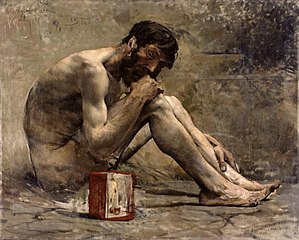
Diogenes / Filosof i Athen og Korinth
Diogenes (1873) som Jules Bastien-Lepage tænkte sig ham.
Diogenes er den kendteste af antikkens kyniske vismænd. Han hævdes at have været elev af Antisthenes, og opretholdt dennes asketiske livsførelse og etiske blik, men tilførte den kyniske retning en livlighed og sans for humor uden sidestykke i filosofiens historie.